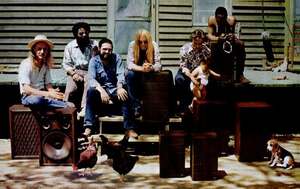
Brothers and Sisters est le cinquième album, le troisième entièrement enregistré en studio, du groupe blues rock américain The Allman Brothers Band. Il est sorti en août 1973 sur le label Capricorn Records et a été produit par le groupe et Johnny Sandlin.